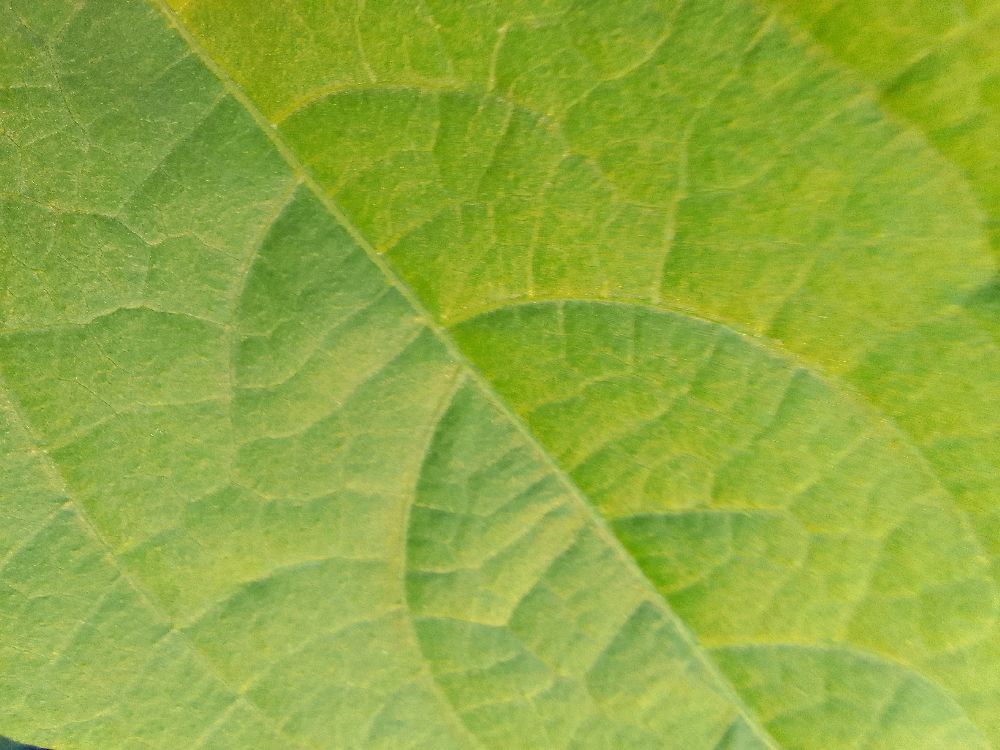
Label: healthy